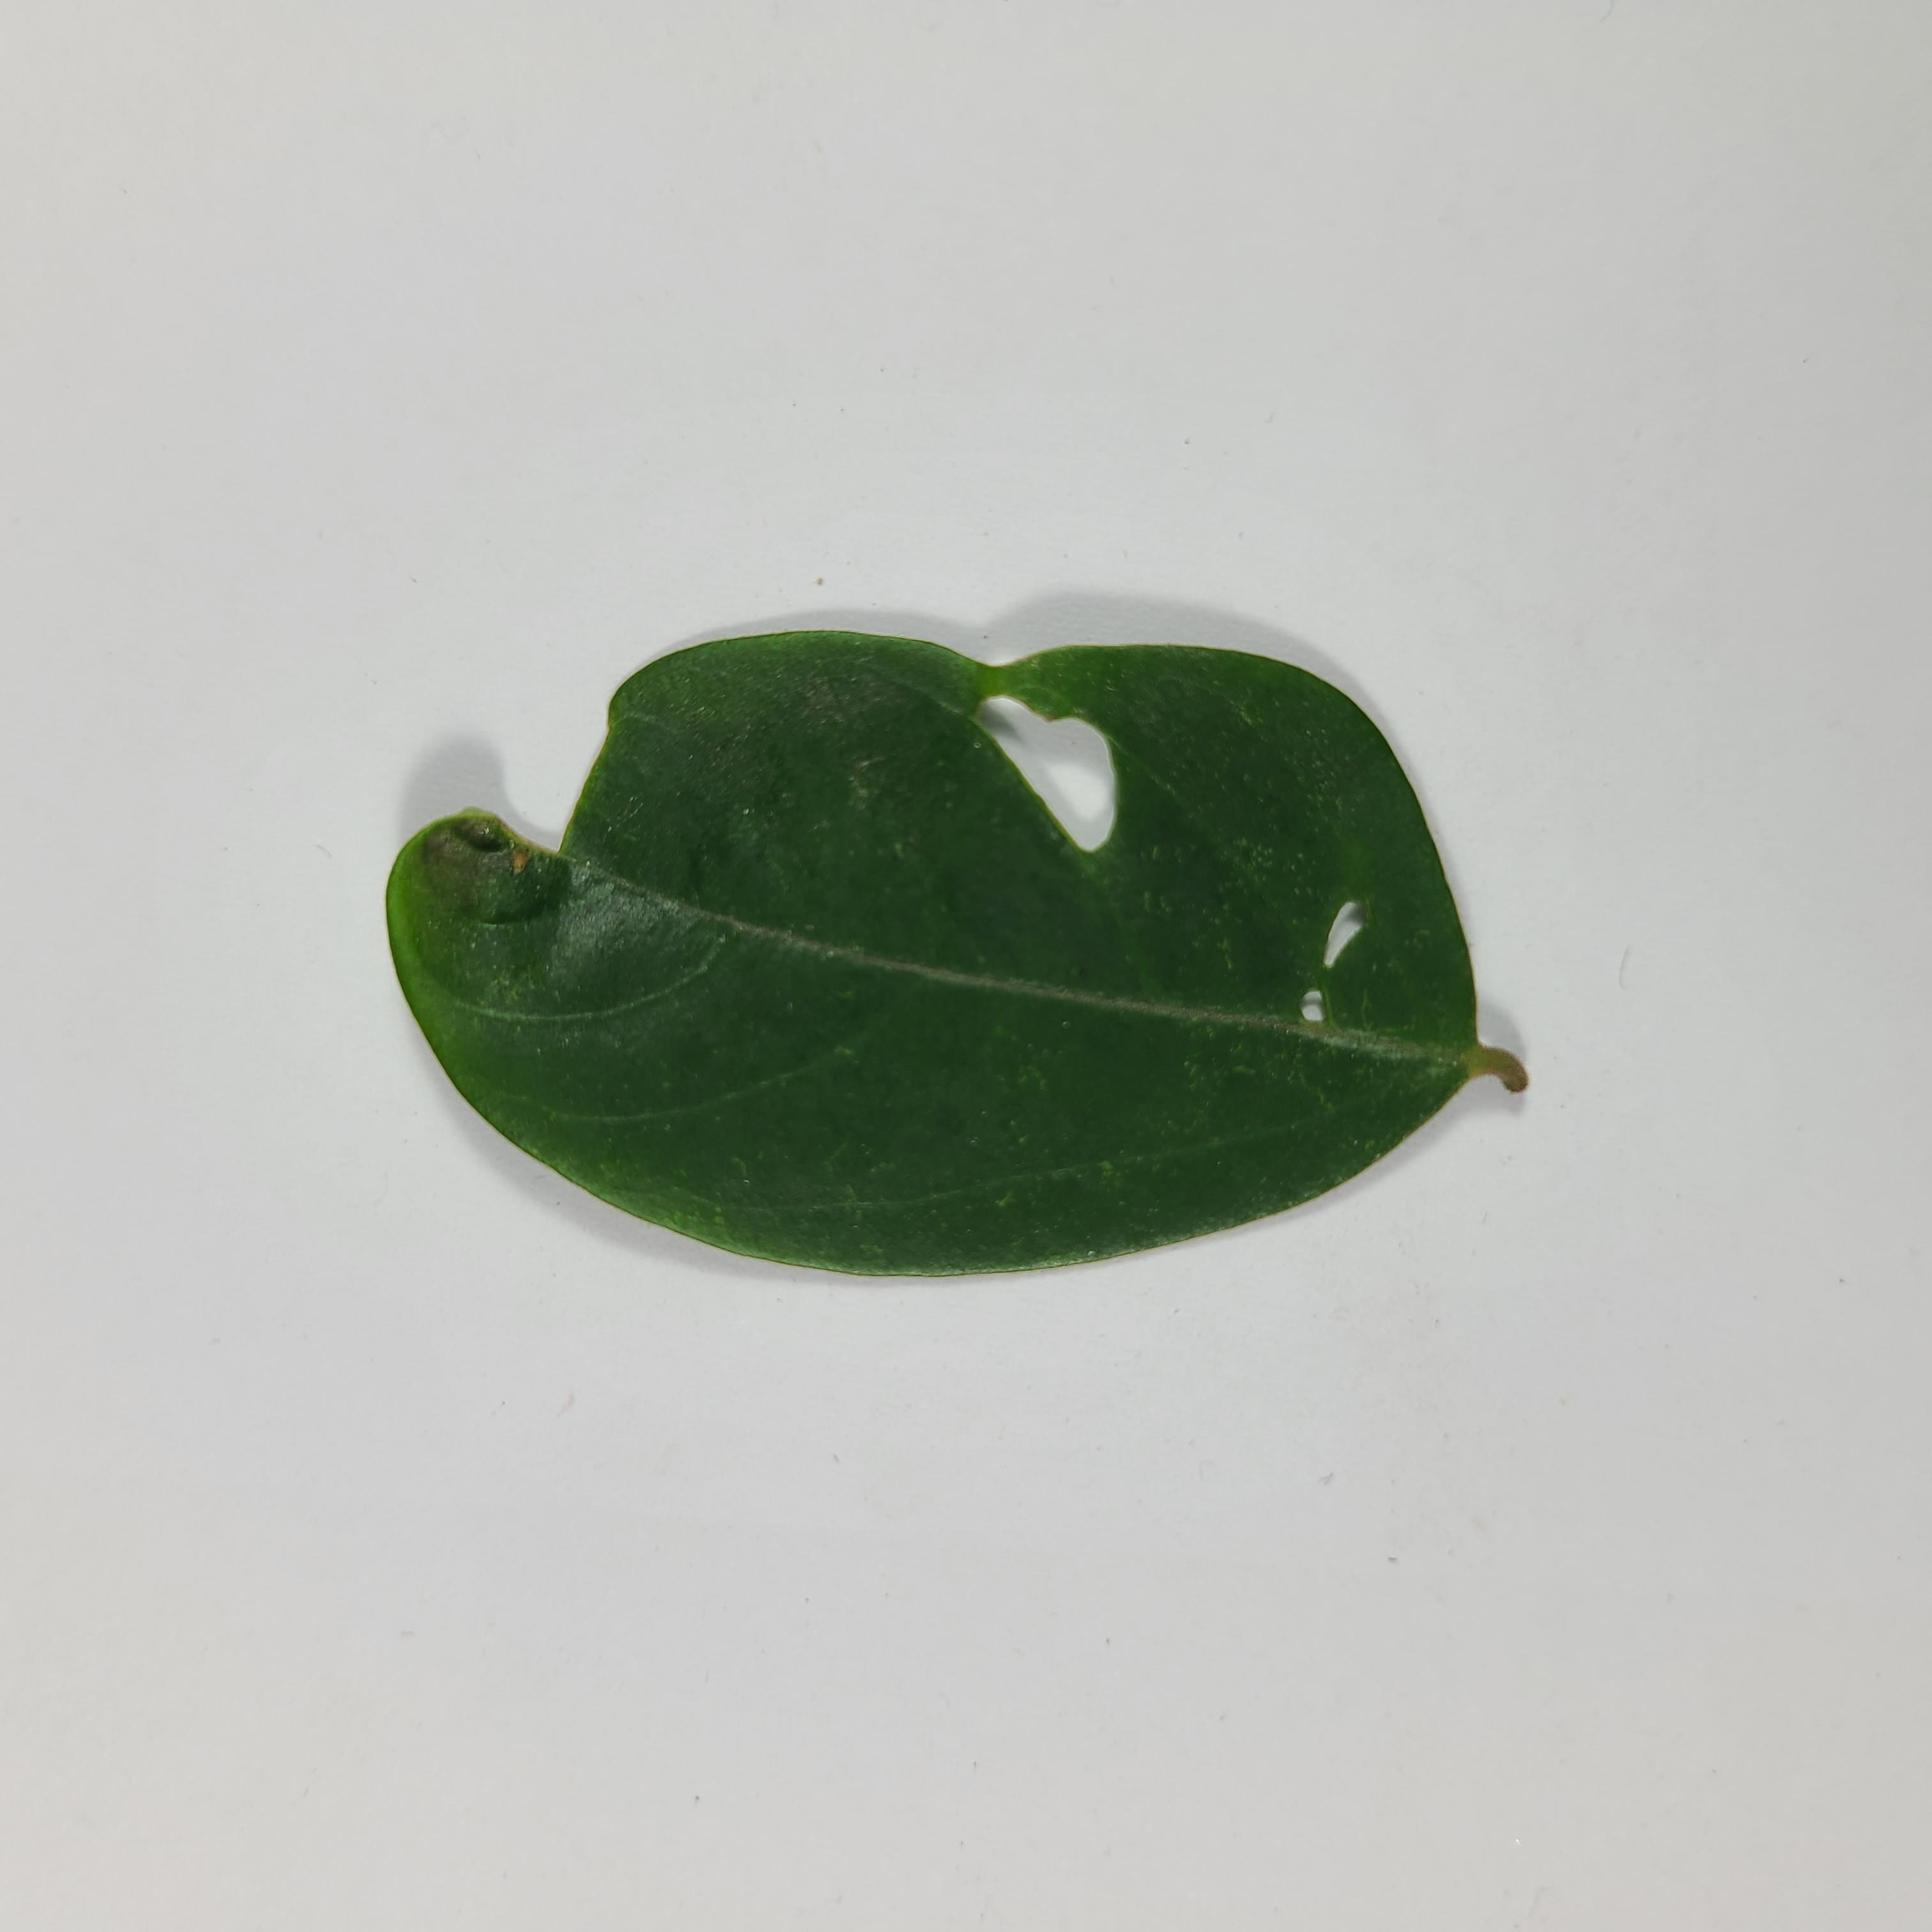
Label: Insect Hole leaves